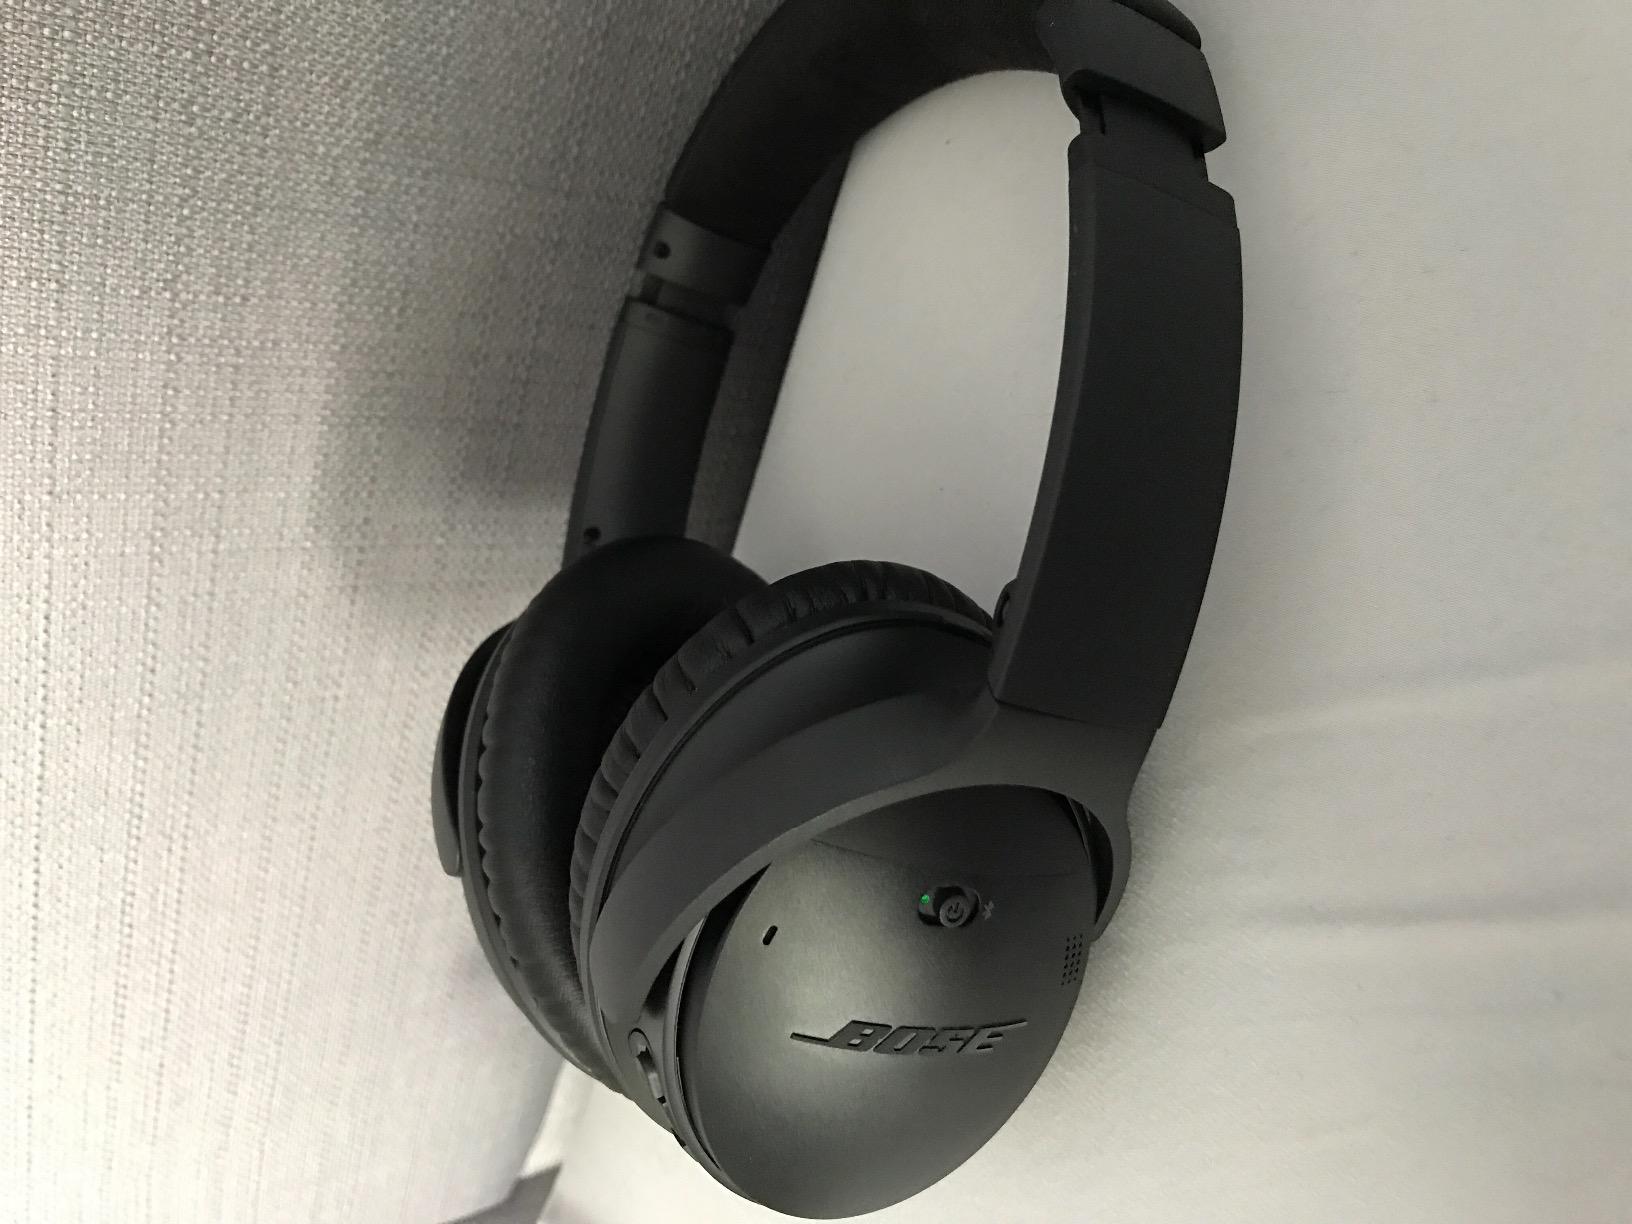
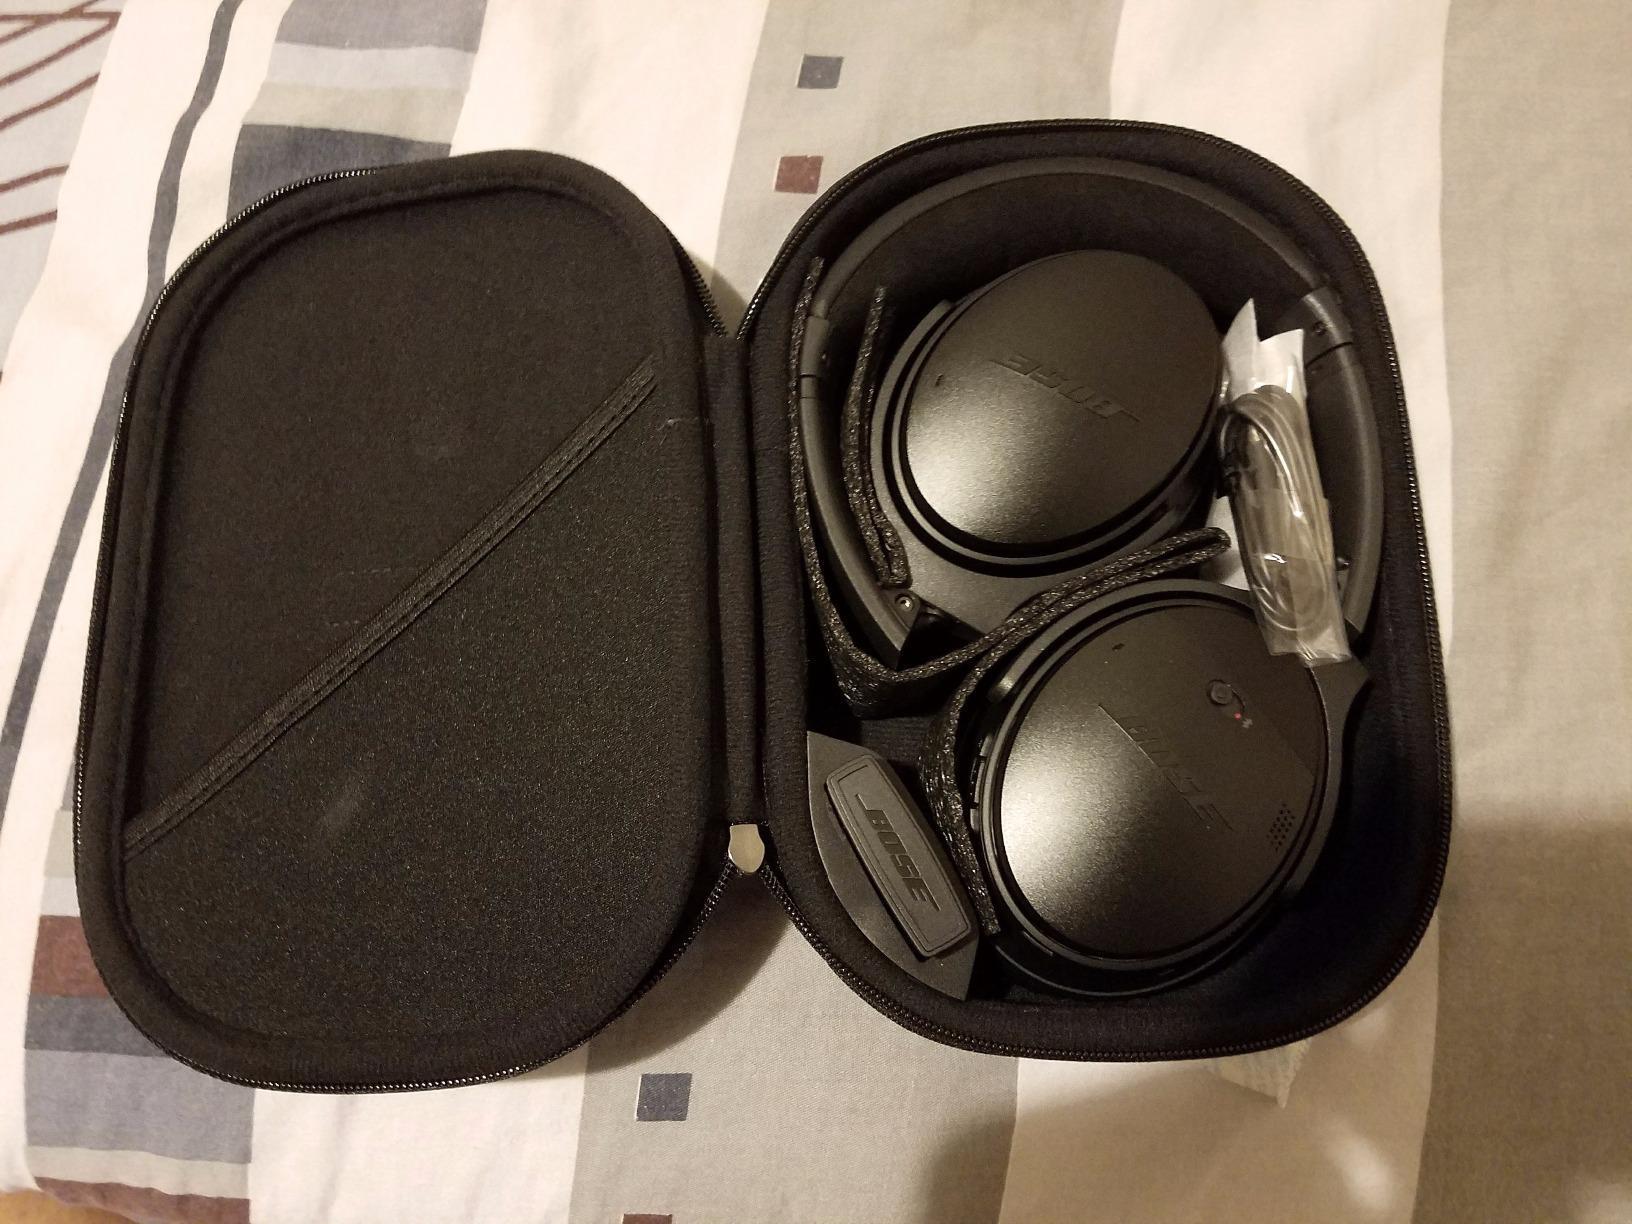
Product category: headphones
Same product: yes